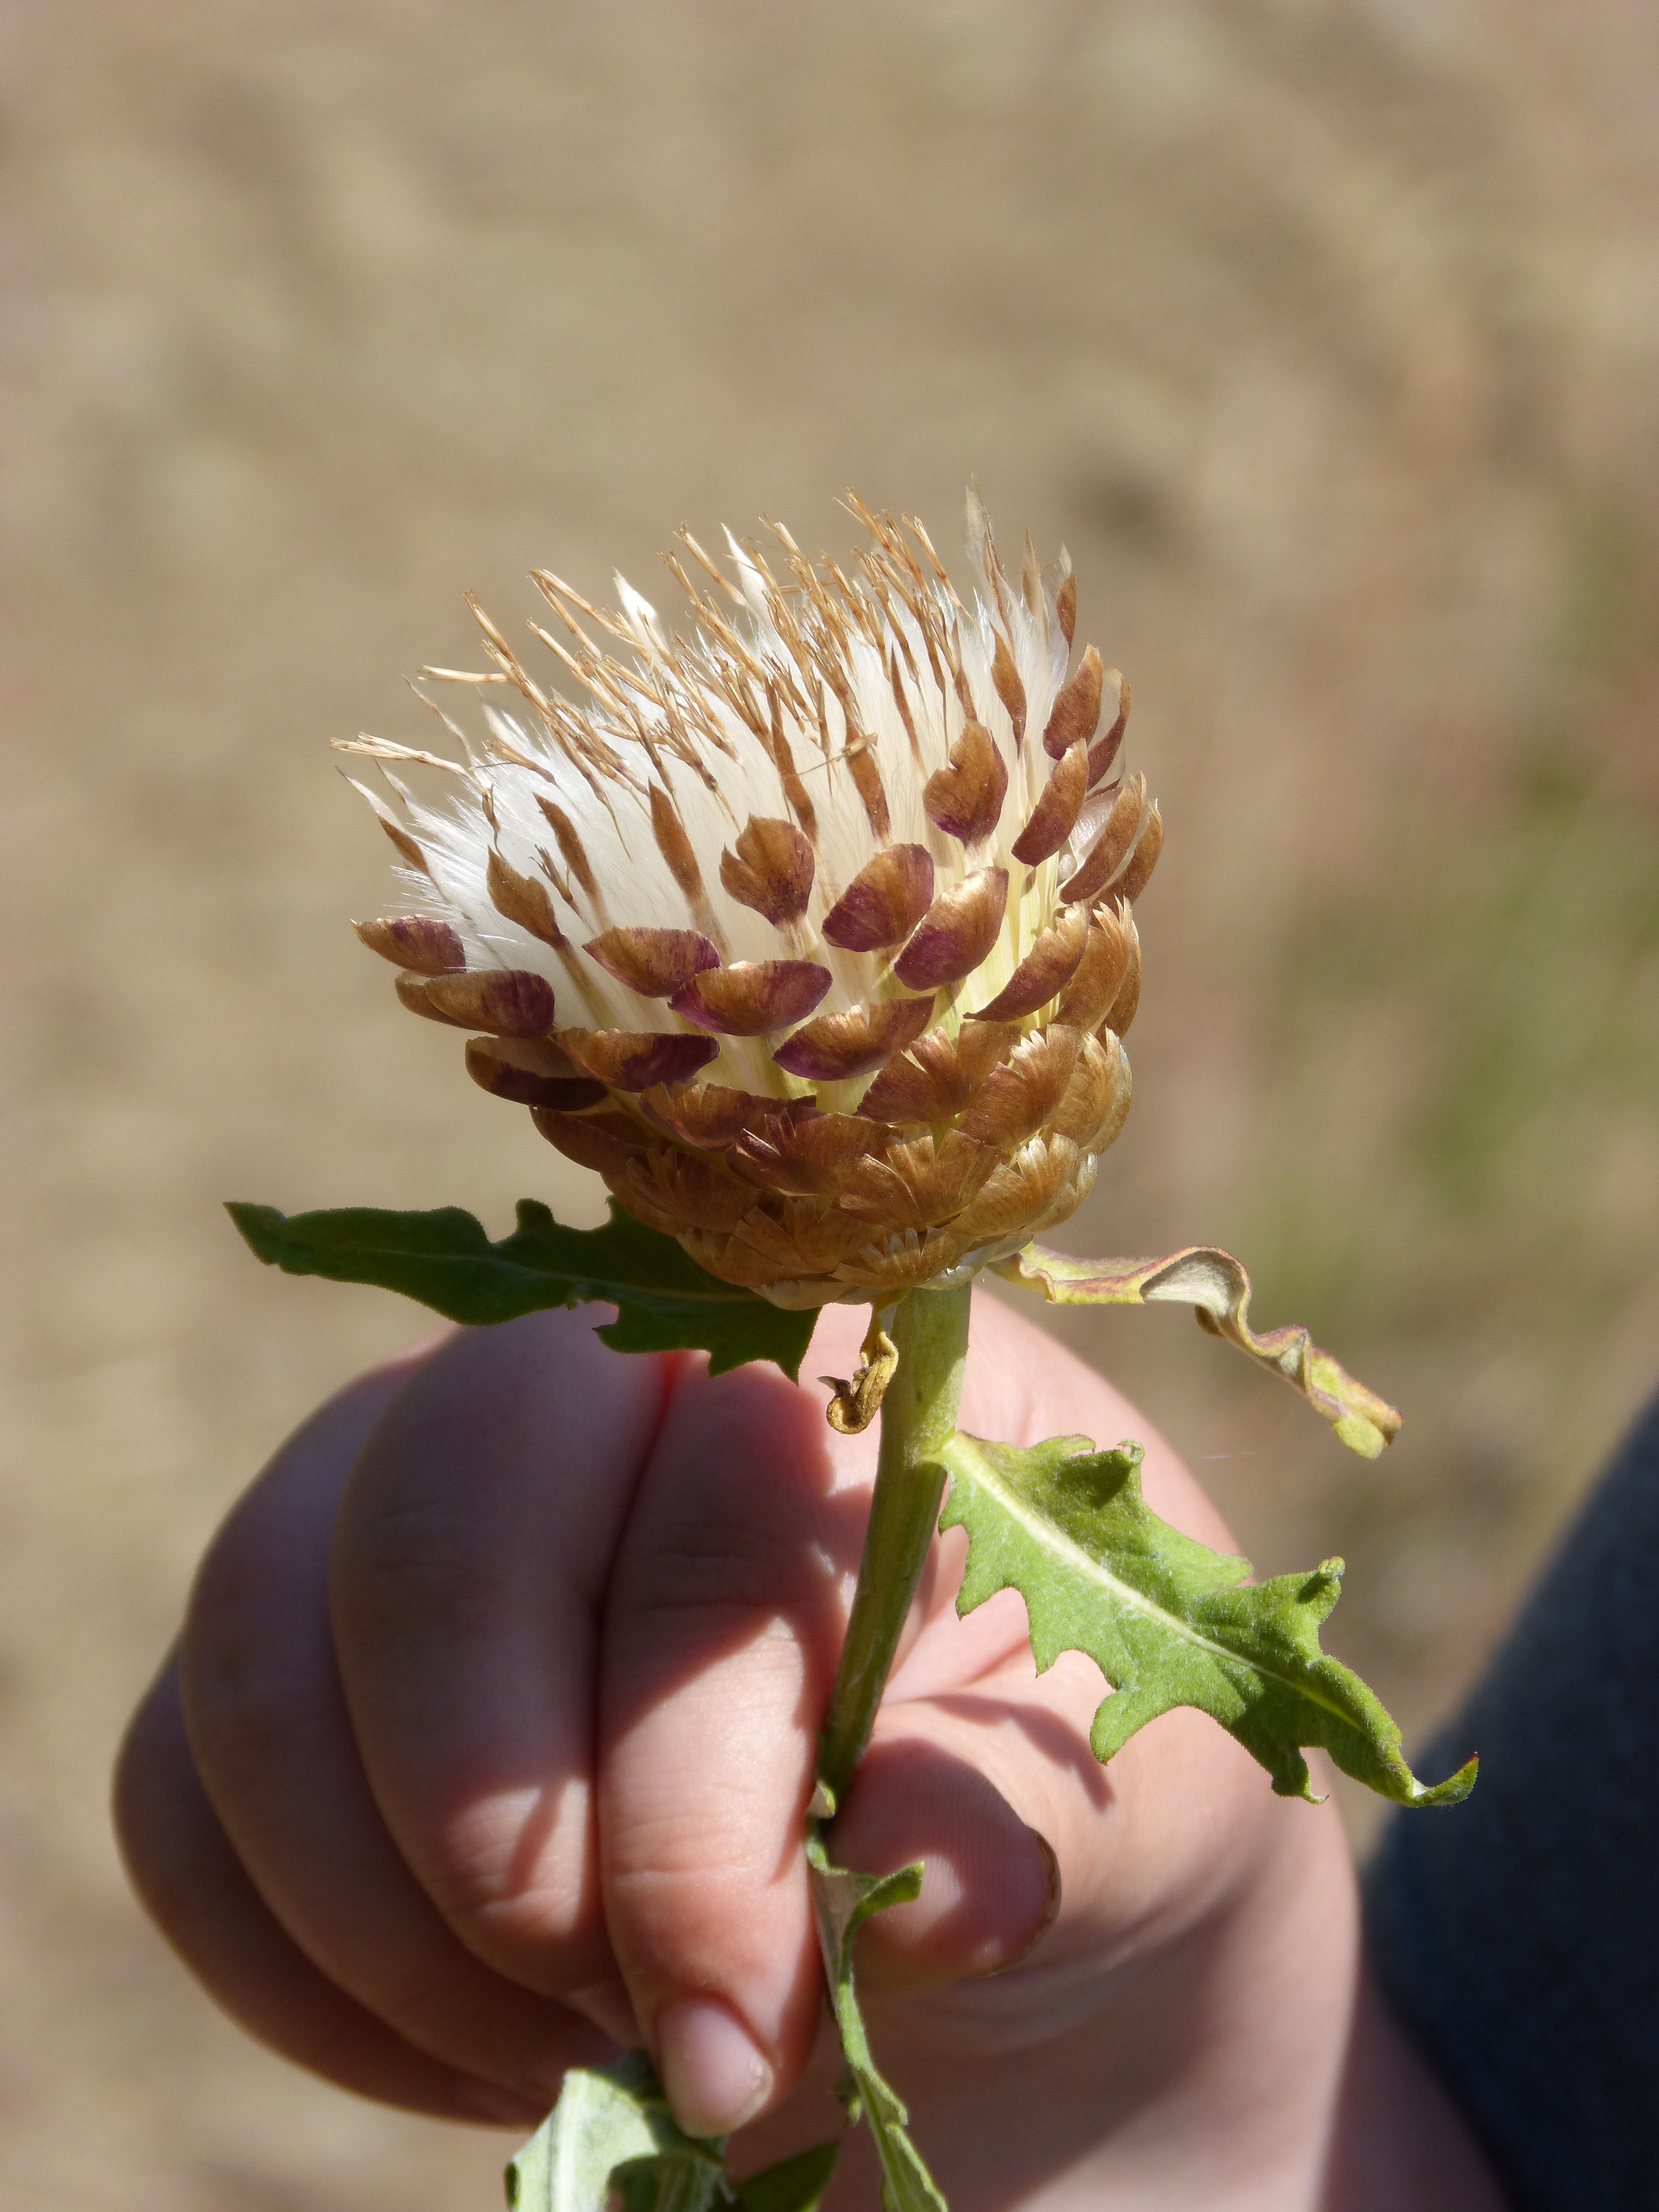
hand, plant, leaf, flower, petal, botany, flora, wild flower, close up, dry flower, beauty, bud, iridescent, macro photography, flowering plant, daisy family, plant stem, land plant